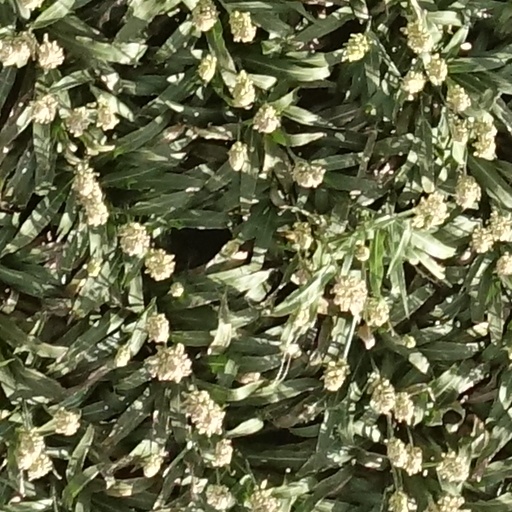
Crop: sorghum